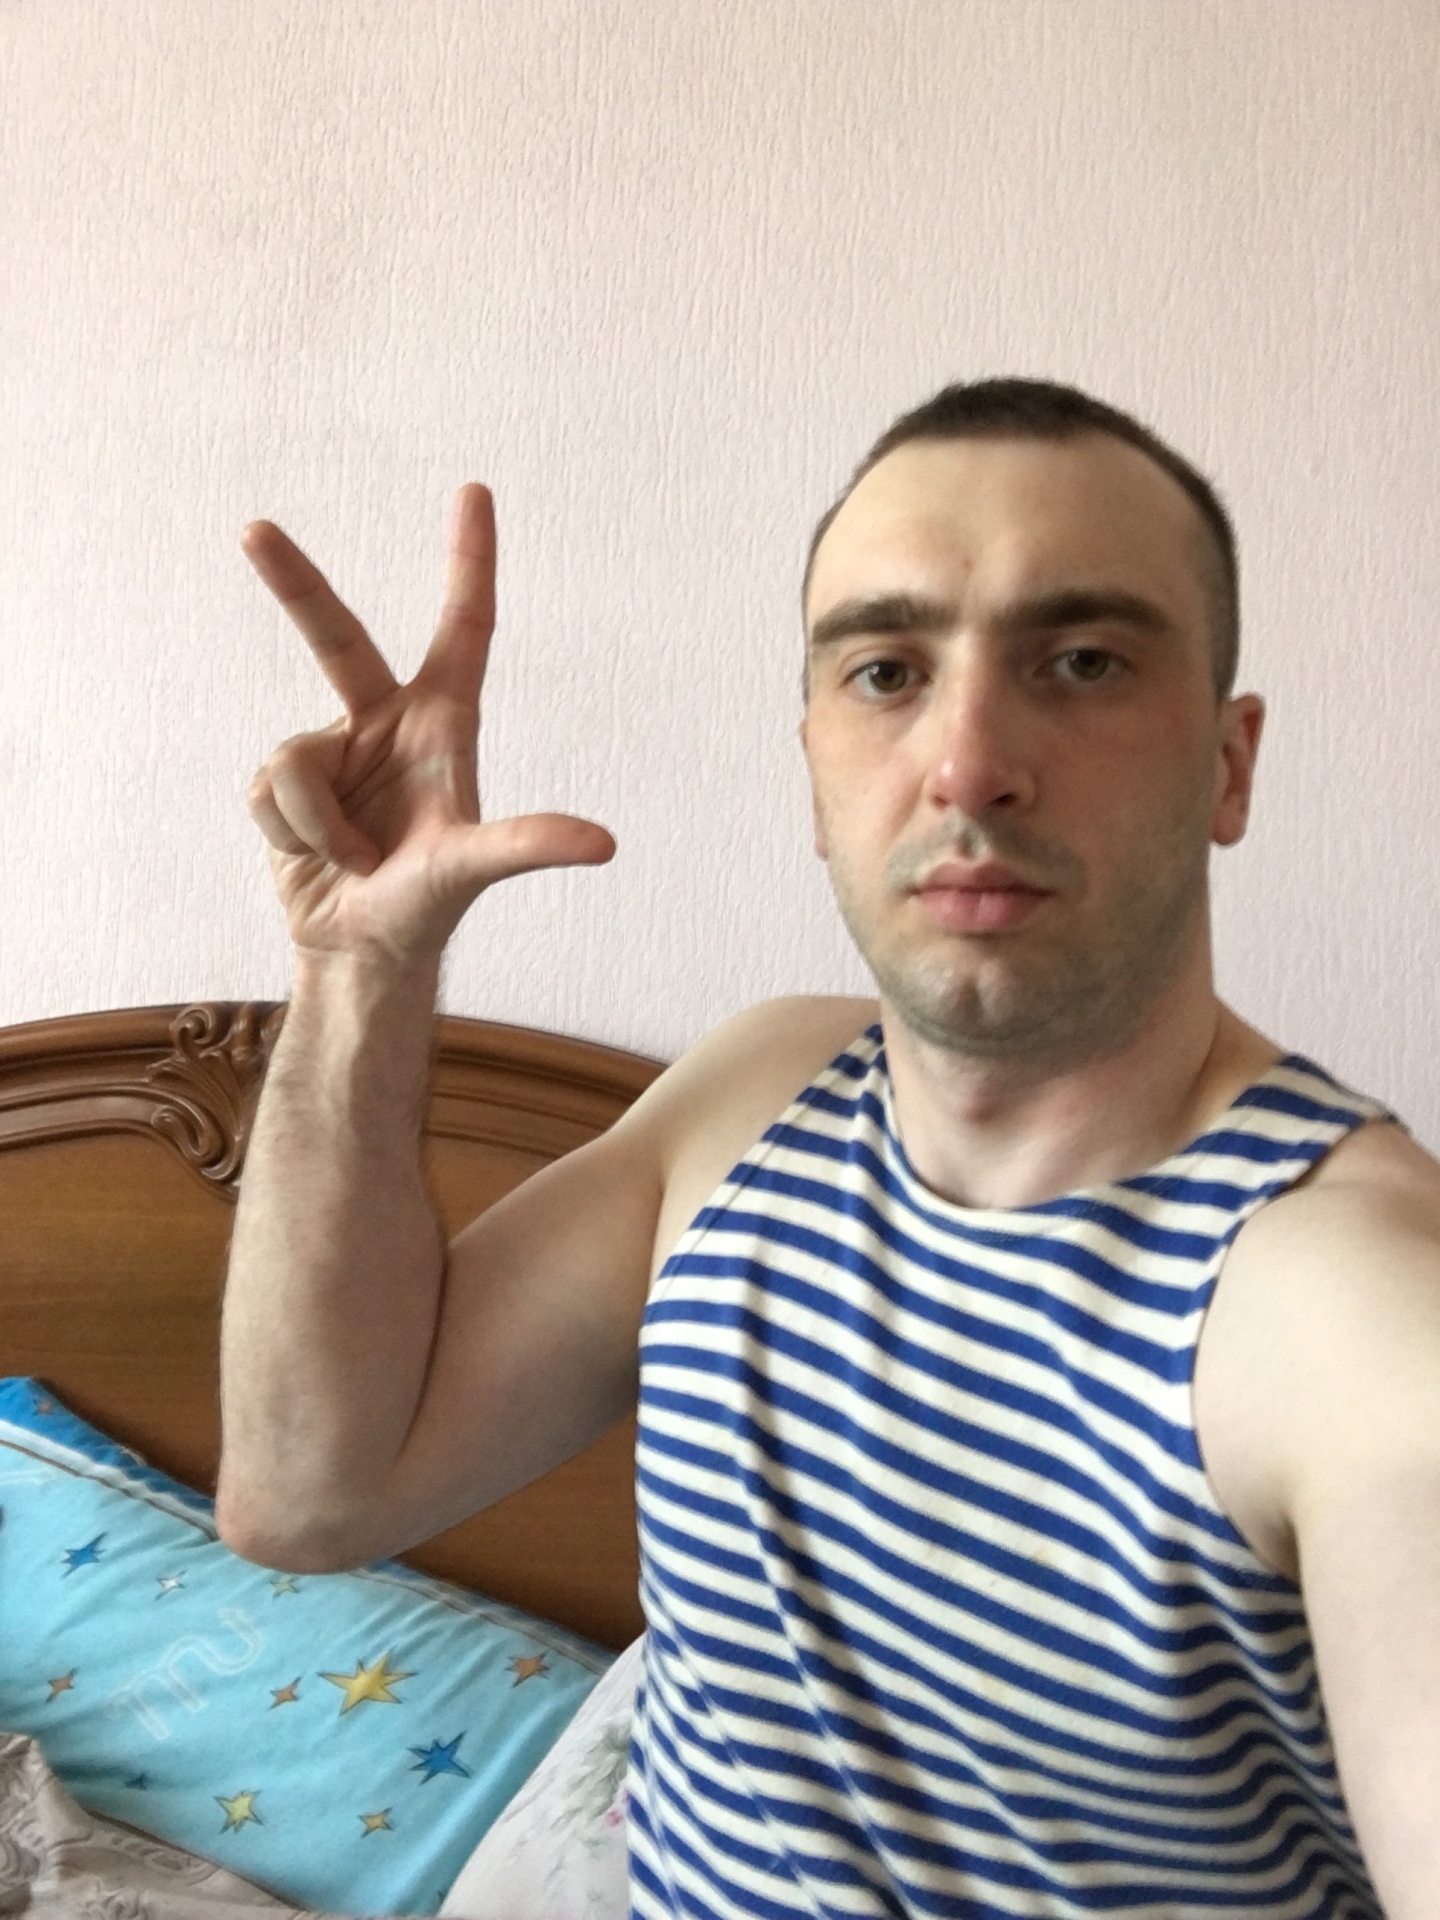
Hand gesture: three2